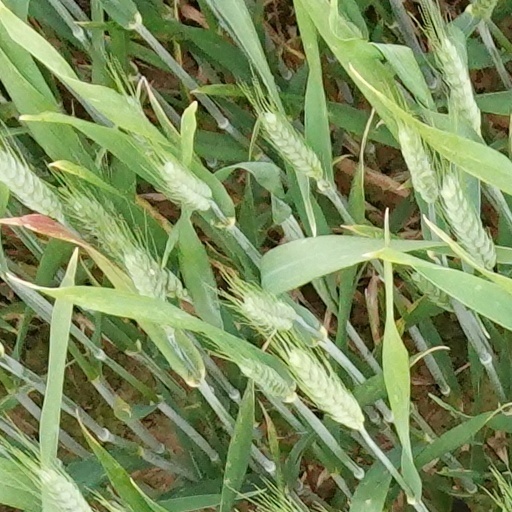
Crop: wheat